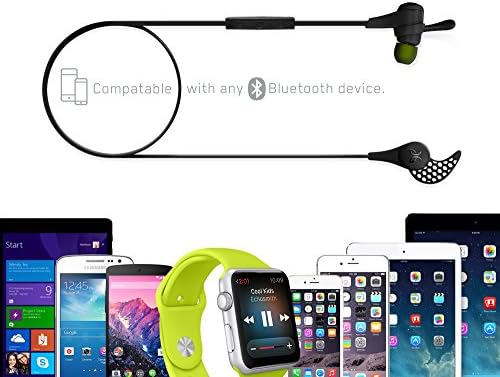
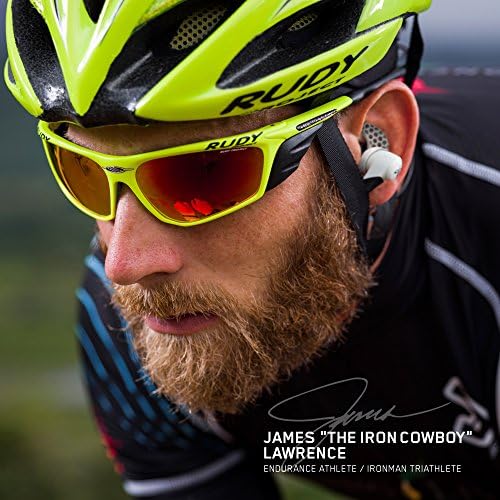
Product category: headphones
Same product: no